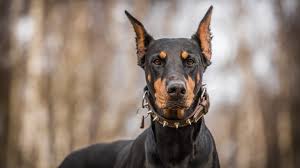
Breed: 209-n000054-Doberman